Heidi's Song

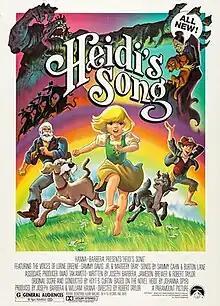
Theatrical release poster

Heidi's Song is a 1982 American animated musical film produced by Hanna-Barbera Productions and based on the 1881 novel "Heidi" by Johanna Spyri. It was directed by Robert Taylor from a screenplay by Taylor, Joseph Barbera and Jameson Brewer, and stars Margery Gray as the title character, alongside the voices of Lorne Greene and Sammy Davis Jr. It is one of only four films Hanna-Barbera ever made that did not feature their trademark characters (along with "Charlotte's Web", "C.H.O.M.P.S.", and "Once Upon a Forest").